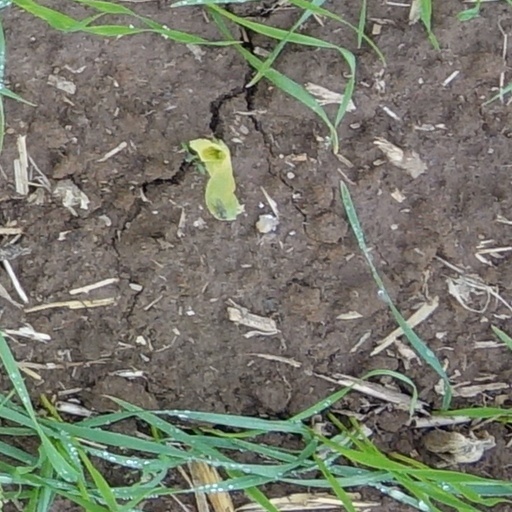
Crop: wheat